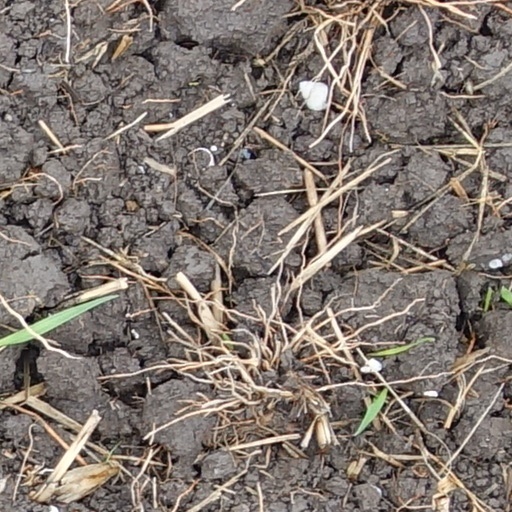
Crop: wheat